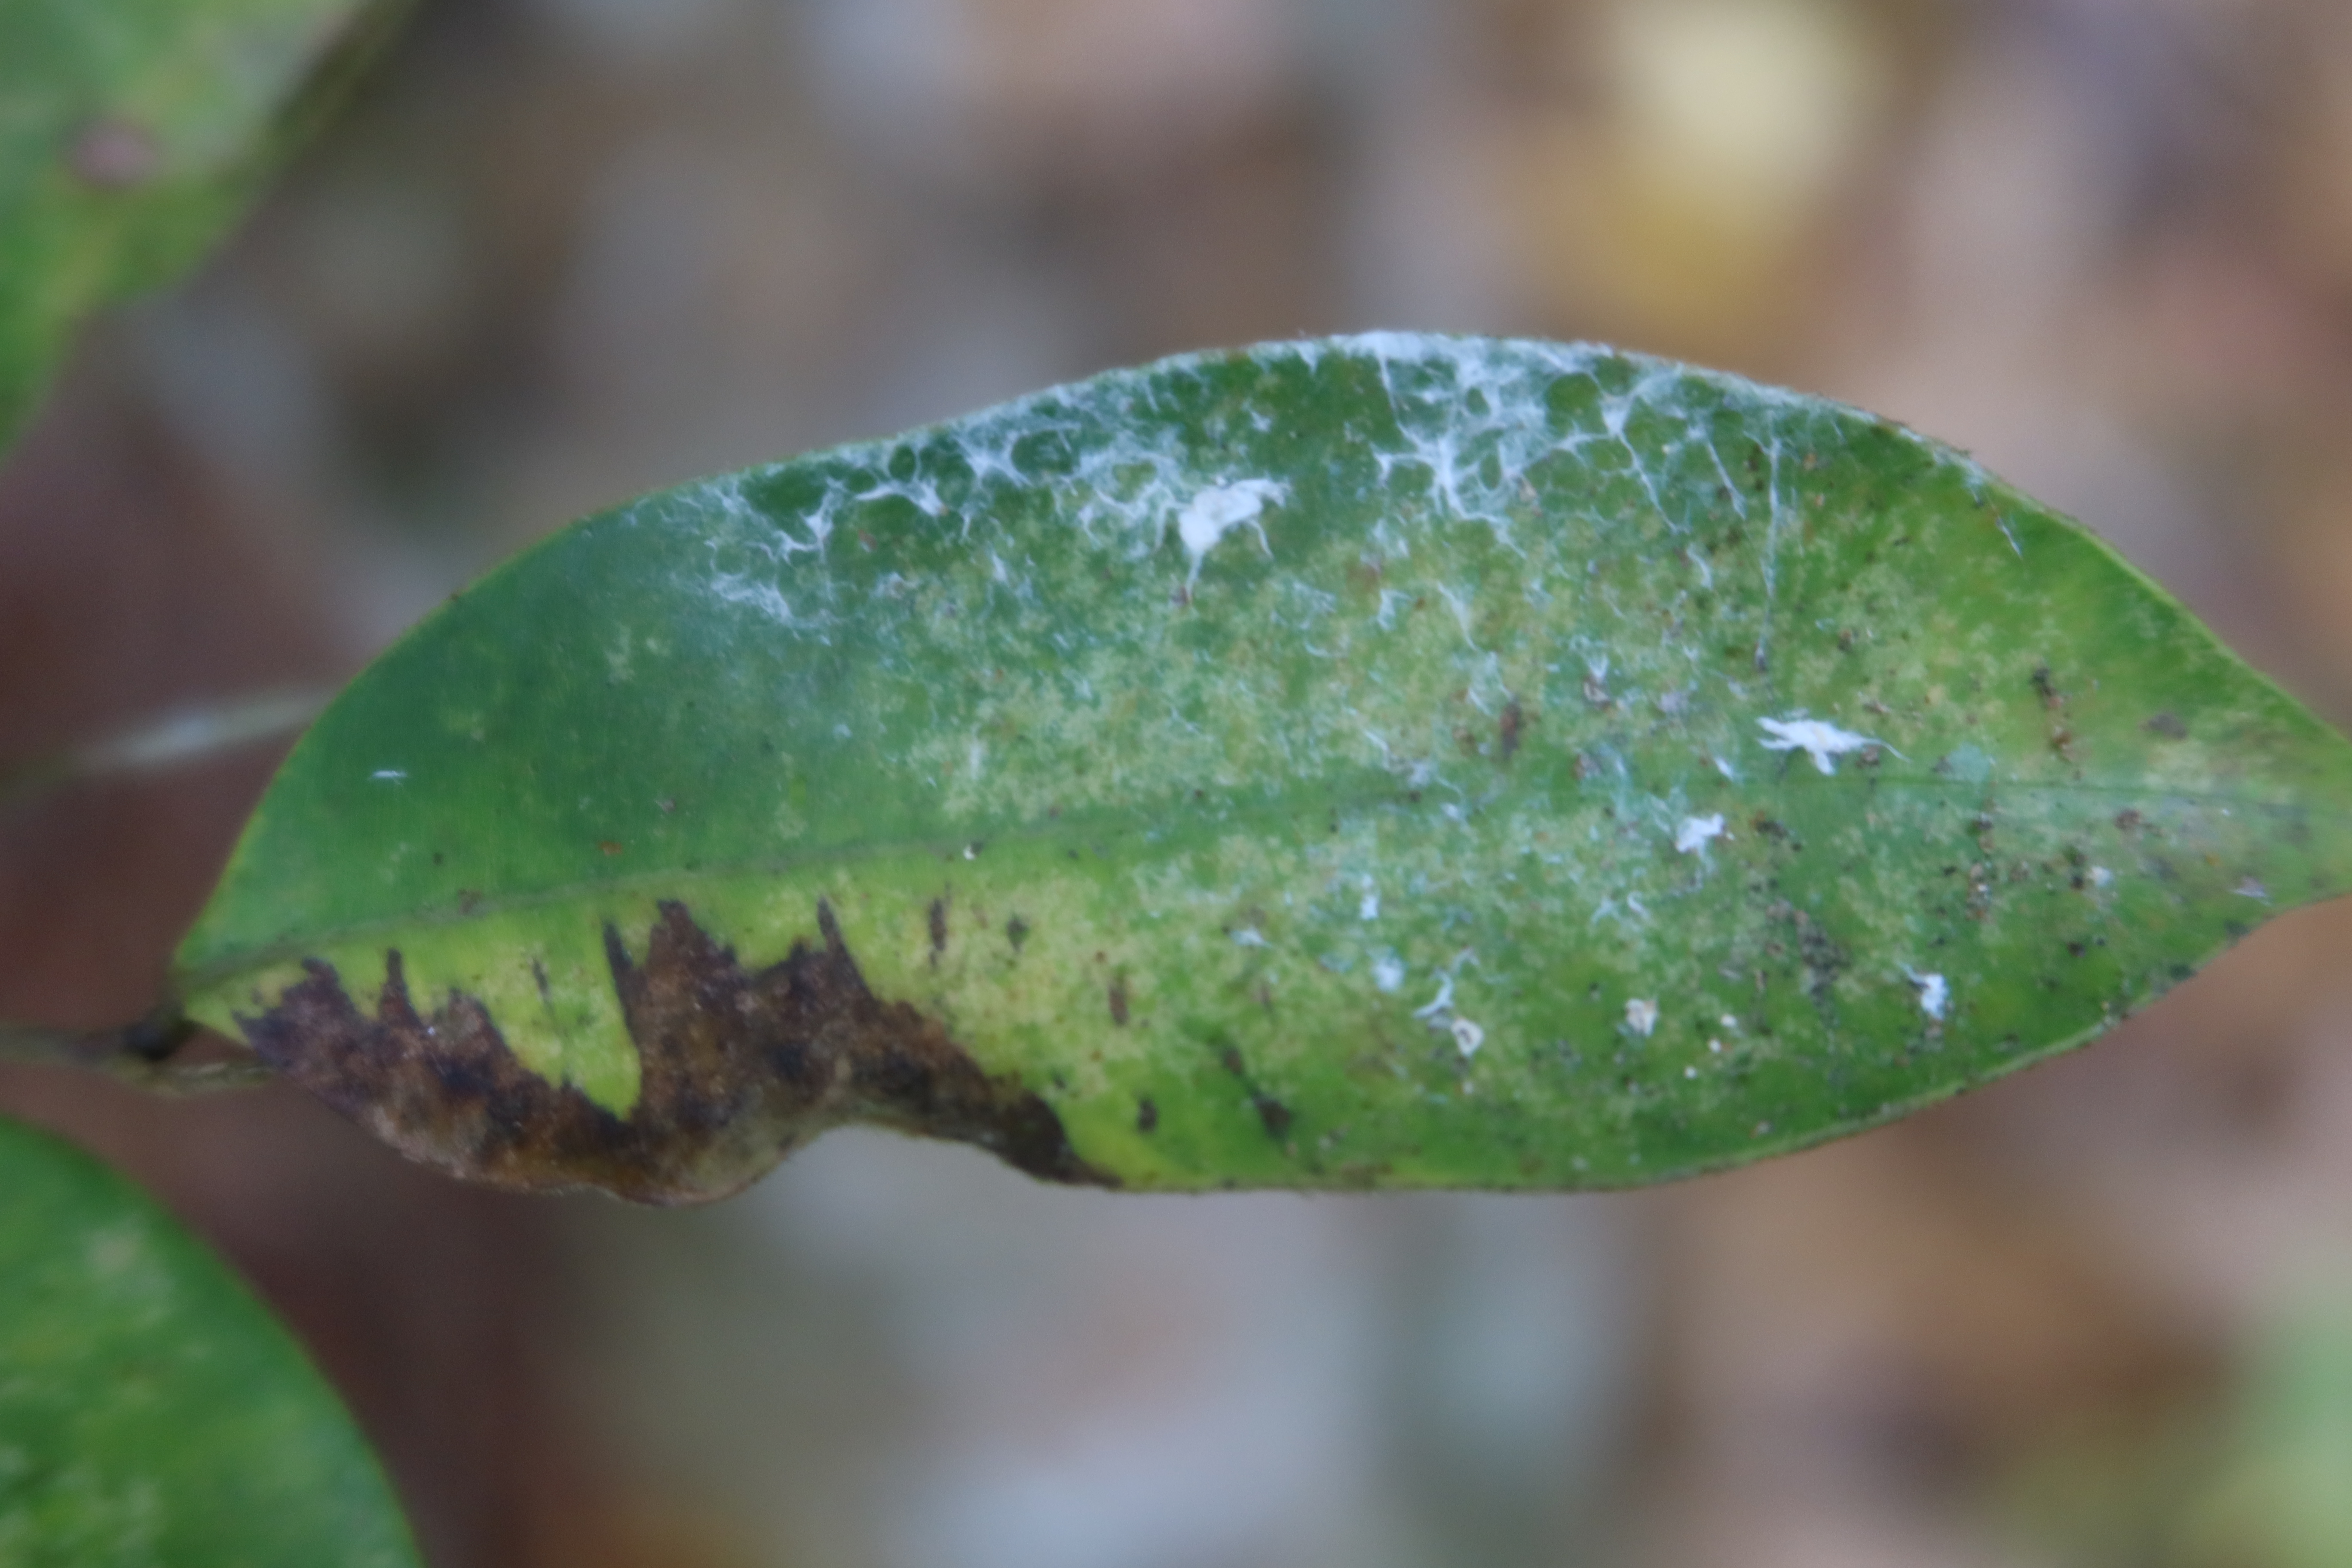
Label: Anthracnose